Thomas Parker Sanborn

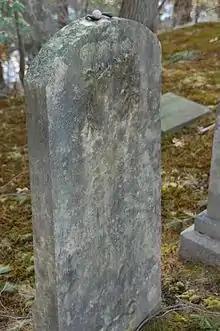
Gravestone of Thomas Parker Sanborn on Author's Ridge in Sleepy Hollow Cemetery, Concord

In a March 6, 1889 obituary Franklin B. Sanborn provided "The Republican" it is stated that "[Tom's] passage from one mansion in the father's house to another was swift and we trust merciful." Thomas Sanborn locked himself in the bathroom at 3:30; the doctor pronounced him dead at 4:13.